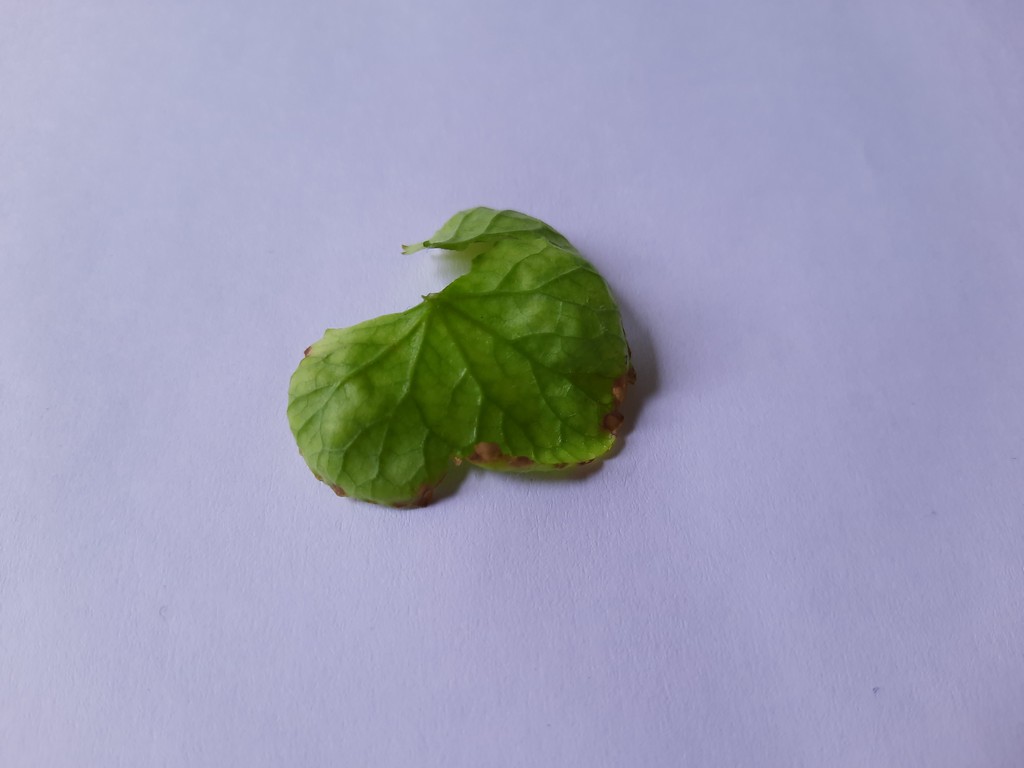
Label: Unhealthy